Kapilendra Deva

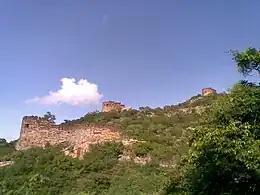
Udayagiri fort situated in Nellore district was first built by the conquering forces of Kapilendra Deva as the military headquarters of his Gajapati empire's southern territories.

The political situation in Telangana provided an opportunity for the Gajapati army to intervene and conquer the territory. The Velama rulers of Devarakonda in Telangana and the Bahmani Sultan Alau'd-din Ahmad Shah had cordial relations in the initial stages but on the event of war between the Vijayanagara Empire and the Bahmani Sultanate, the Velama rulers backed the Bahmani Sultanate and sought to fight the Vijayanagara Empire. In an act of revenge the Bahmani sultan invaded the Telegana region and the Bahmani commander Sanjar Khan extracted vengeance on the common people. Native Hindus were sold as slaves. In 1456 CE, Humayun Shah ascended the throne of the Bahmani sultanate and his general Sikander Khan suppressed the rebel Velama chiefs after occupying Devarakonda. Kapilendra Deva was invited by the Velama chiefs to rescue them from the Bahmani sultans. In 1458 CE, a battle ensued at Devarakonda between Odia forces led by Prince Hamvira Deva and the Bahmani forces. As a result of this battle Odia forces came out victorious and Telangana region became a feudal state of the Gajapati empire with the Velama chiefs as the vassal rulers. The victory over the Bahmani Sultanate forces at Devarakonda in 1458 CE enabled Kapilendra Deva to assume the title of "Kalavargeśvara" which meant the Lord of Kalaburagi.